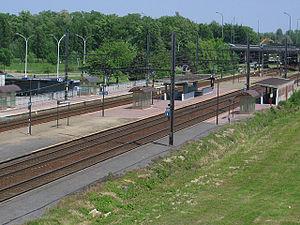
La gare d'Anvers-Noorderdokken, est une gare ferroviaire belge de la lignes ligne 12 d'Anvers-Central à la frontière néerlandaise, située à Argentiniëlann au Nord de la ville d'Anvers, dans la Province d'Anvers.